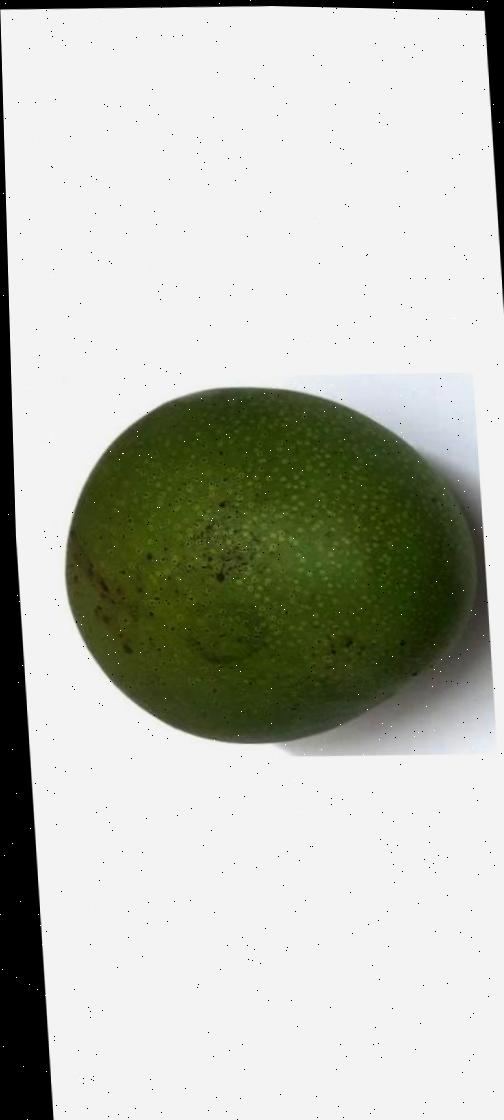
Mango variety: Ashshina Zhinuk